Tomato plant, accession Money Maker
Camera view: vertical (180 deg); turntable rotation: 300 degrees
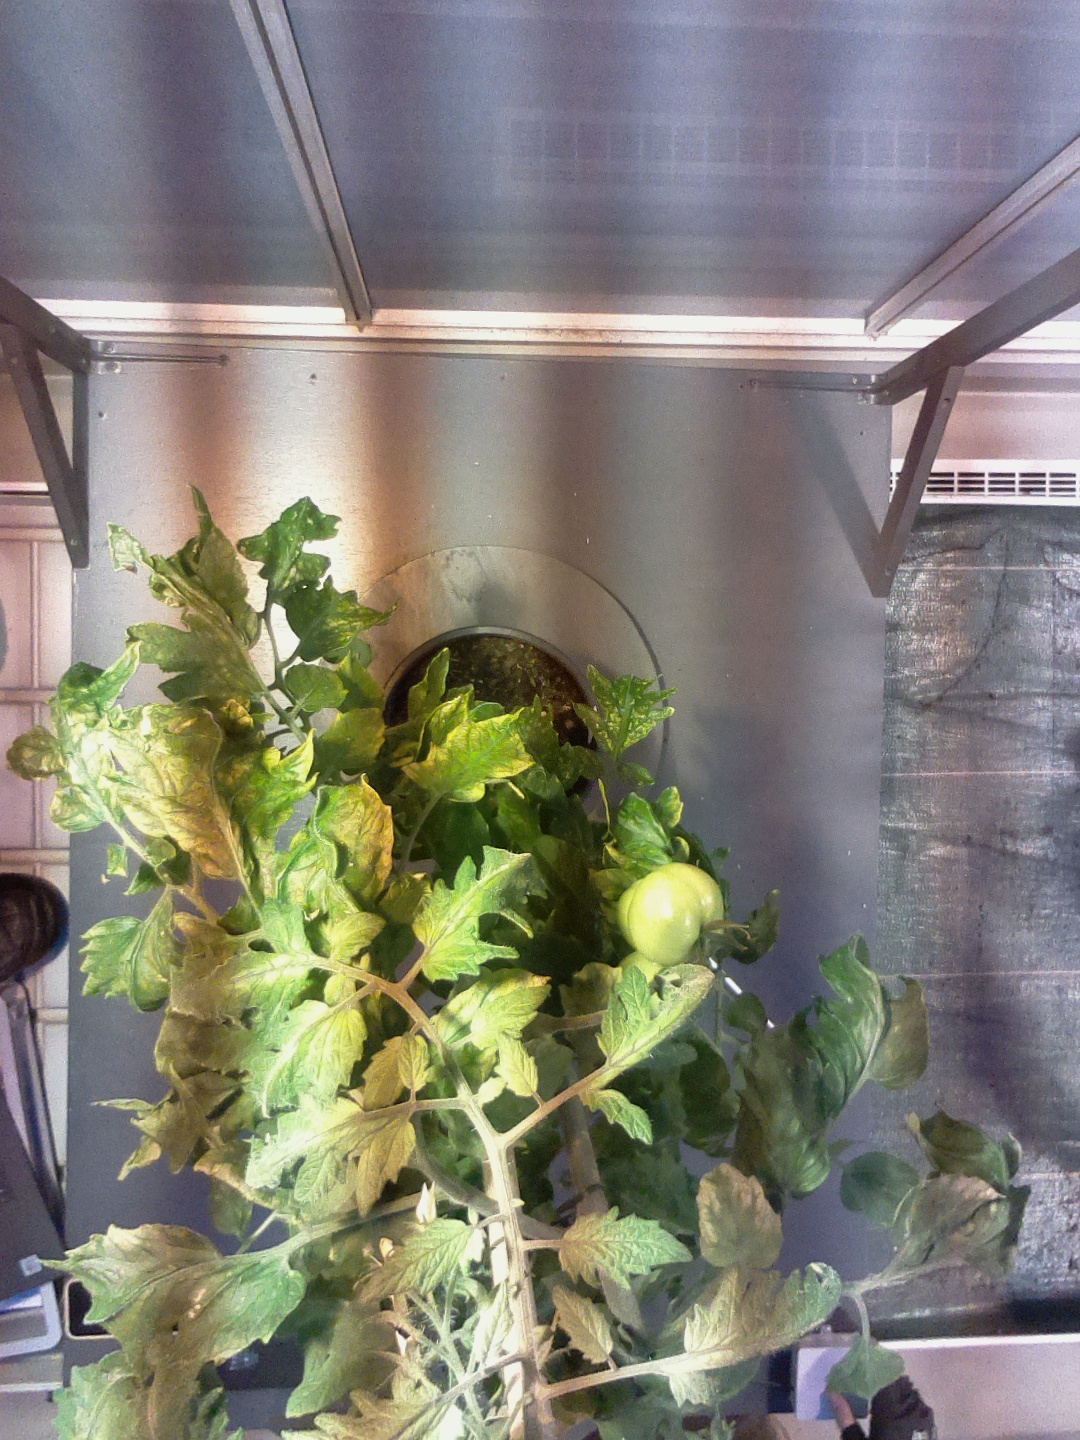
BBCH growth stage 77: 70%-80% of final fruit size